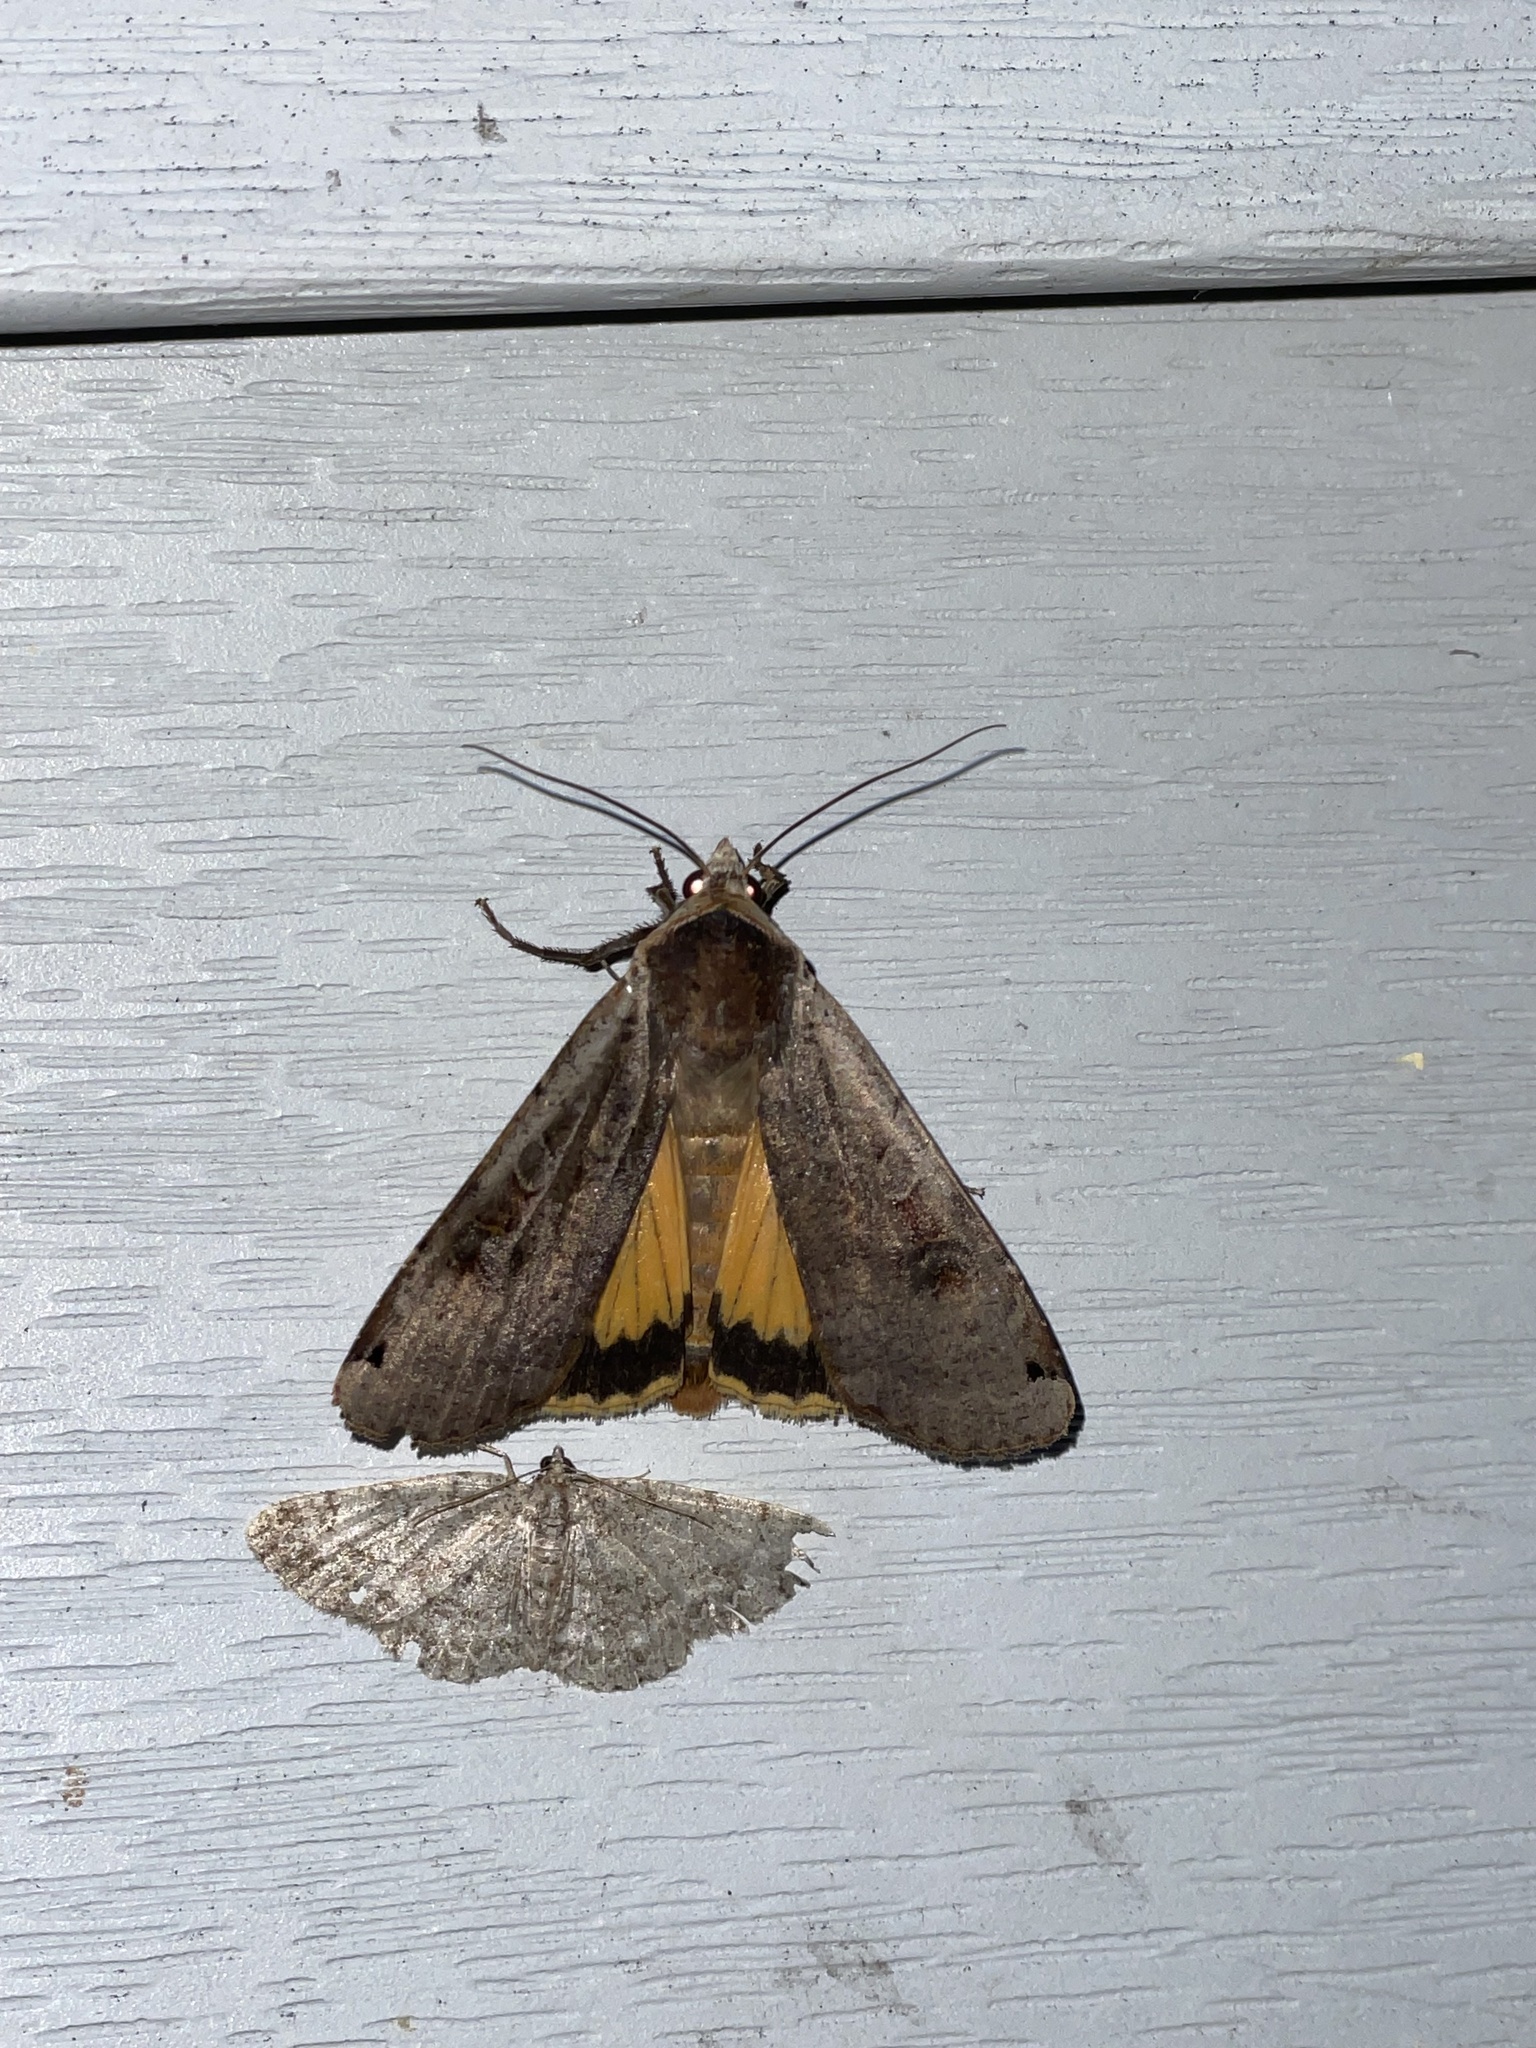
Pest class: cutworms